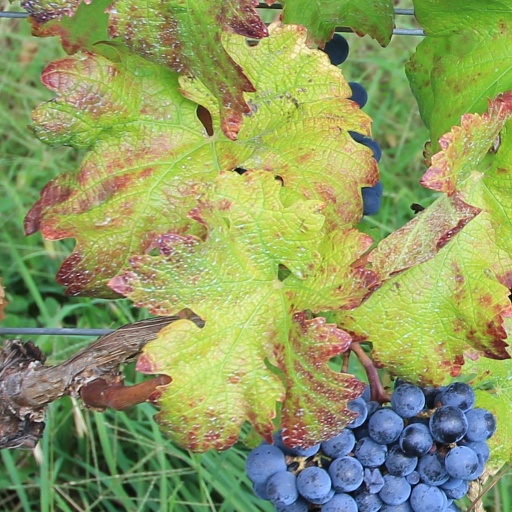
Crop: grape